Ali-Sadr Cave

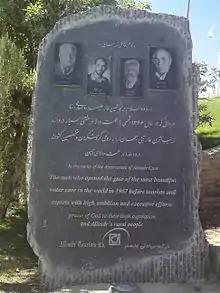
Faces of discovers, engraved on a stone board near cave entrance

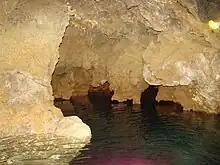
Ali-Sadr Cave

This cave is located at 48°18'E 35°18'N, in the southern part of Ali Sadr village.